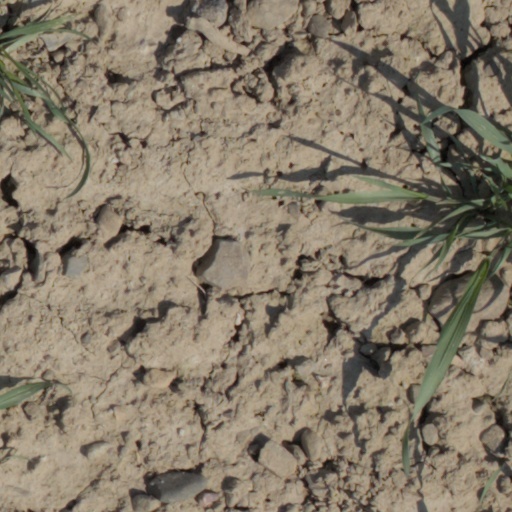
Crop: wheat